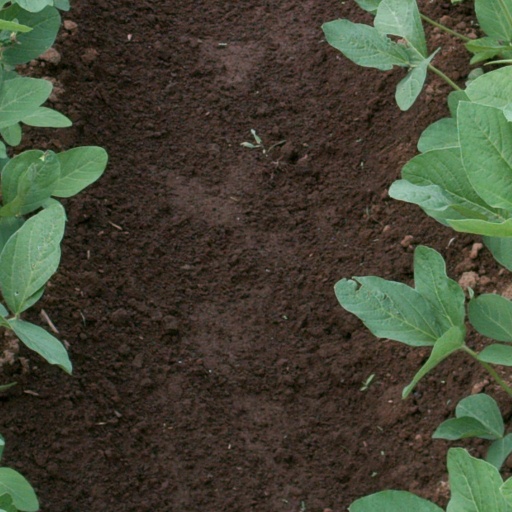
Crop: soybean